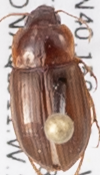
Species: Amara quenseli
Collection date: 2018-07-17
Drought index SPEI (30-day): -0.03
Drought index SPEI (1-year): -0.8
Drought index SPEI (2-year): -0.9